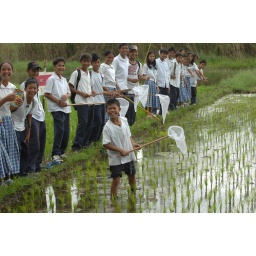
boy in field 2